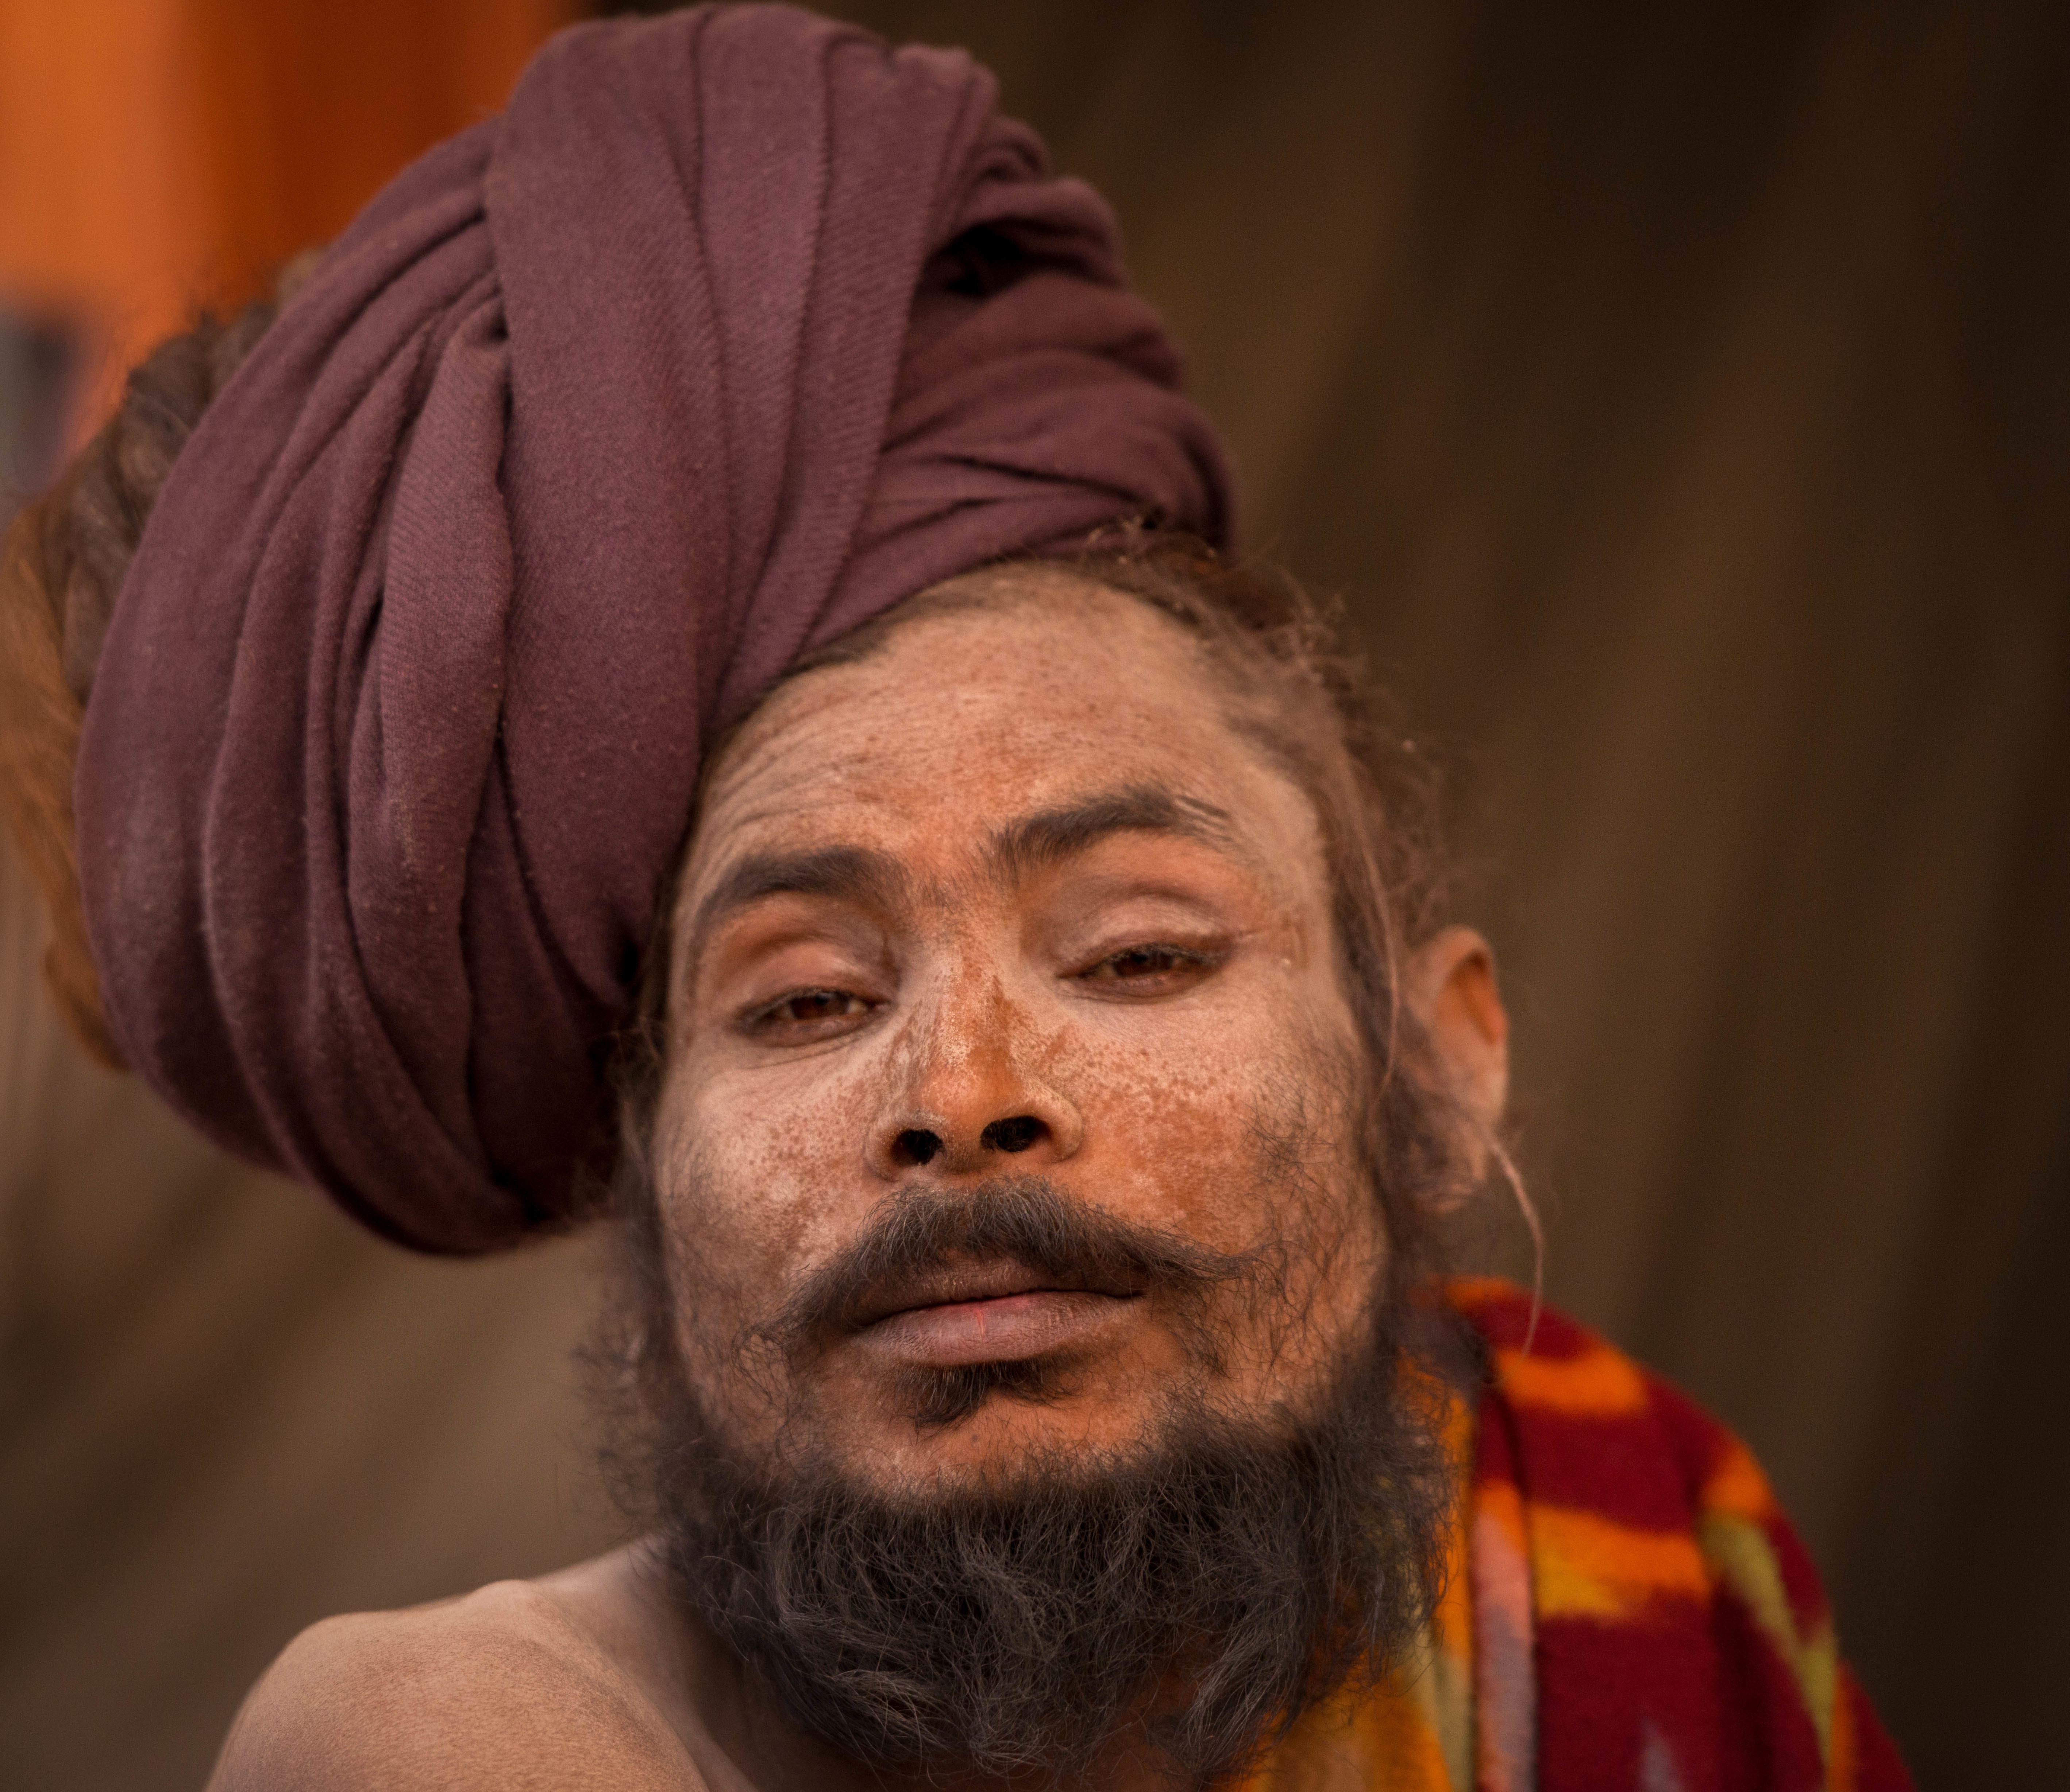
man, person, people, hair, portrait, hairstyle, beard, senior citizen, face, head, facial hair, dastar